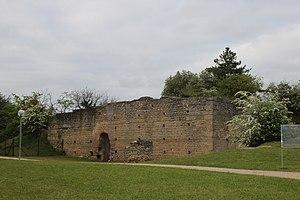
Motte carolingienne, Fr-49-Doué-la-Fontaine.
Le château de Doué-la-Fontaine est un ancien château à motte, élevé au début du Xᵉ siècle et plusieurs fois remanié, qui se dresse sur la commune de Doué-la-Fontaine, dans le département de Maine-et-Loire, en région Pays de la Loire. Il a été bâti sur les bases d'une bâtisse carolingienne.